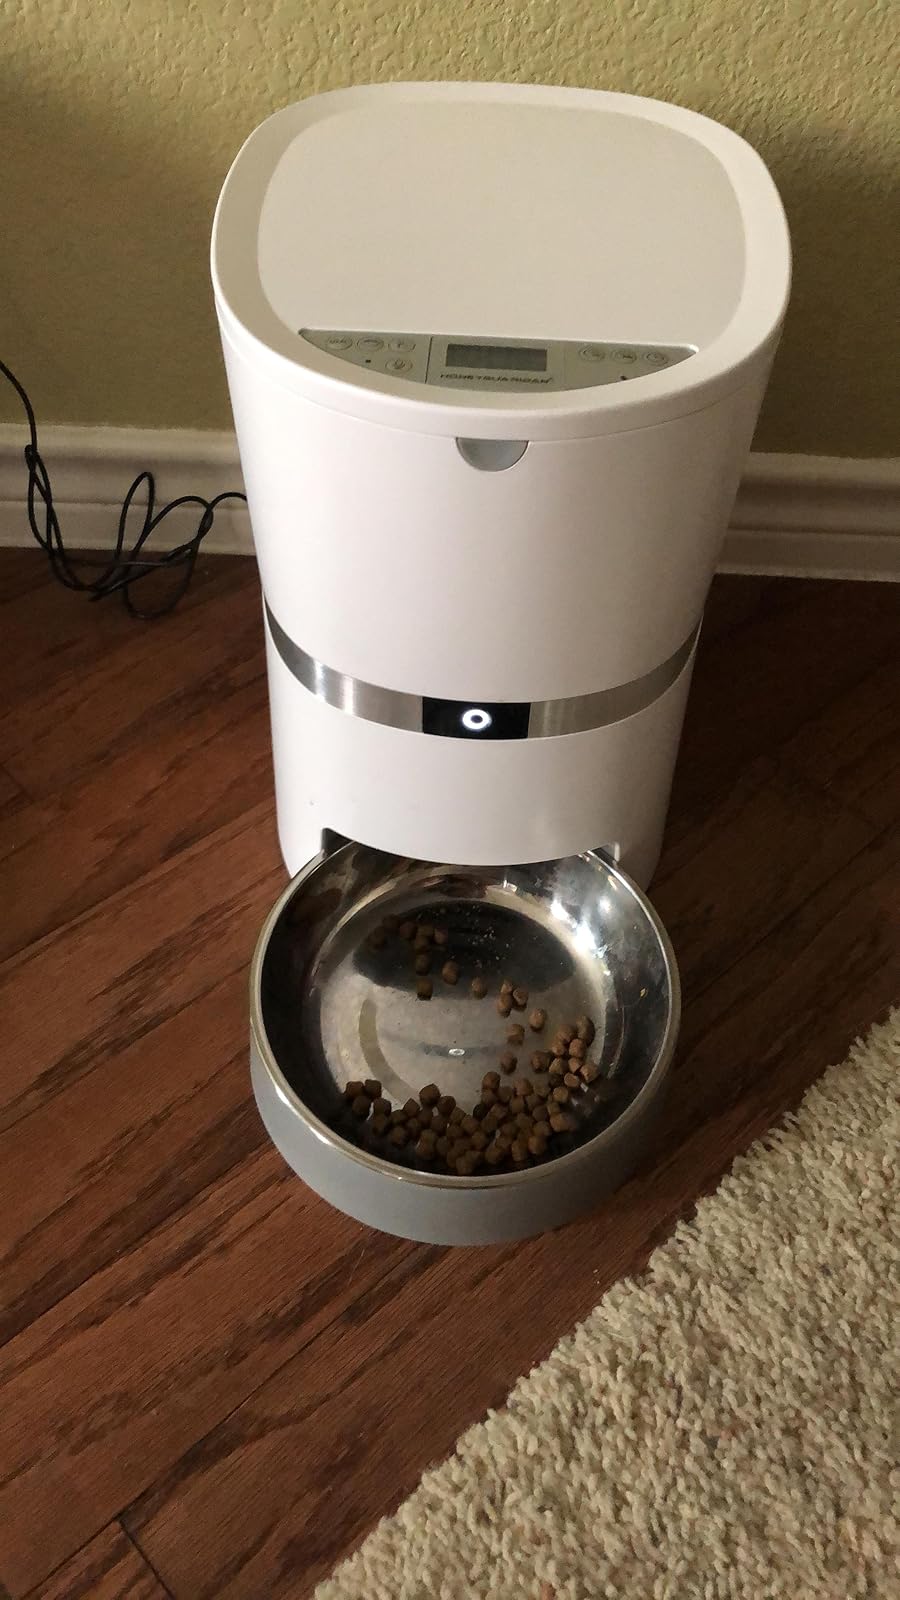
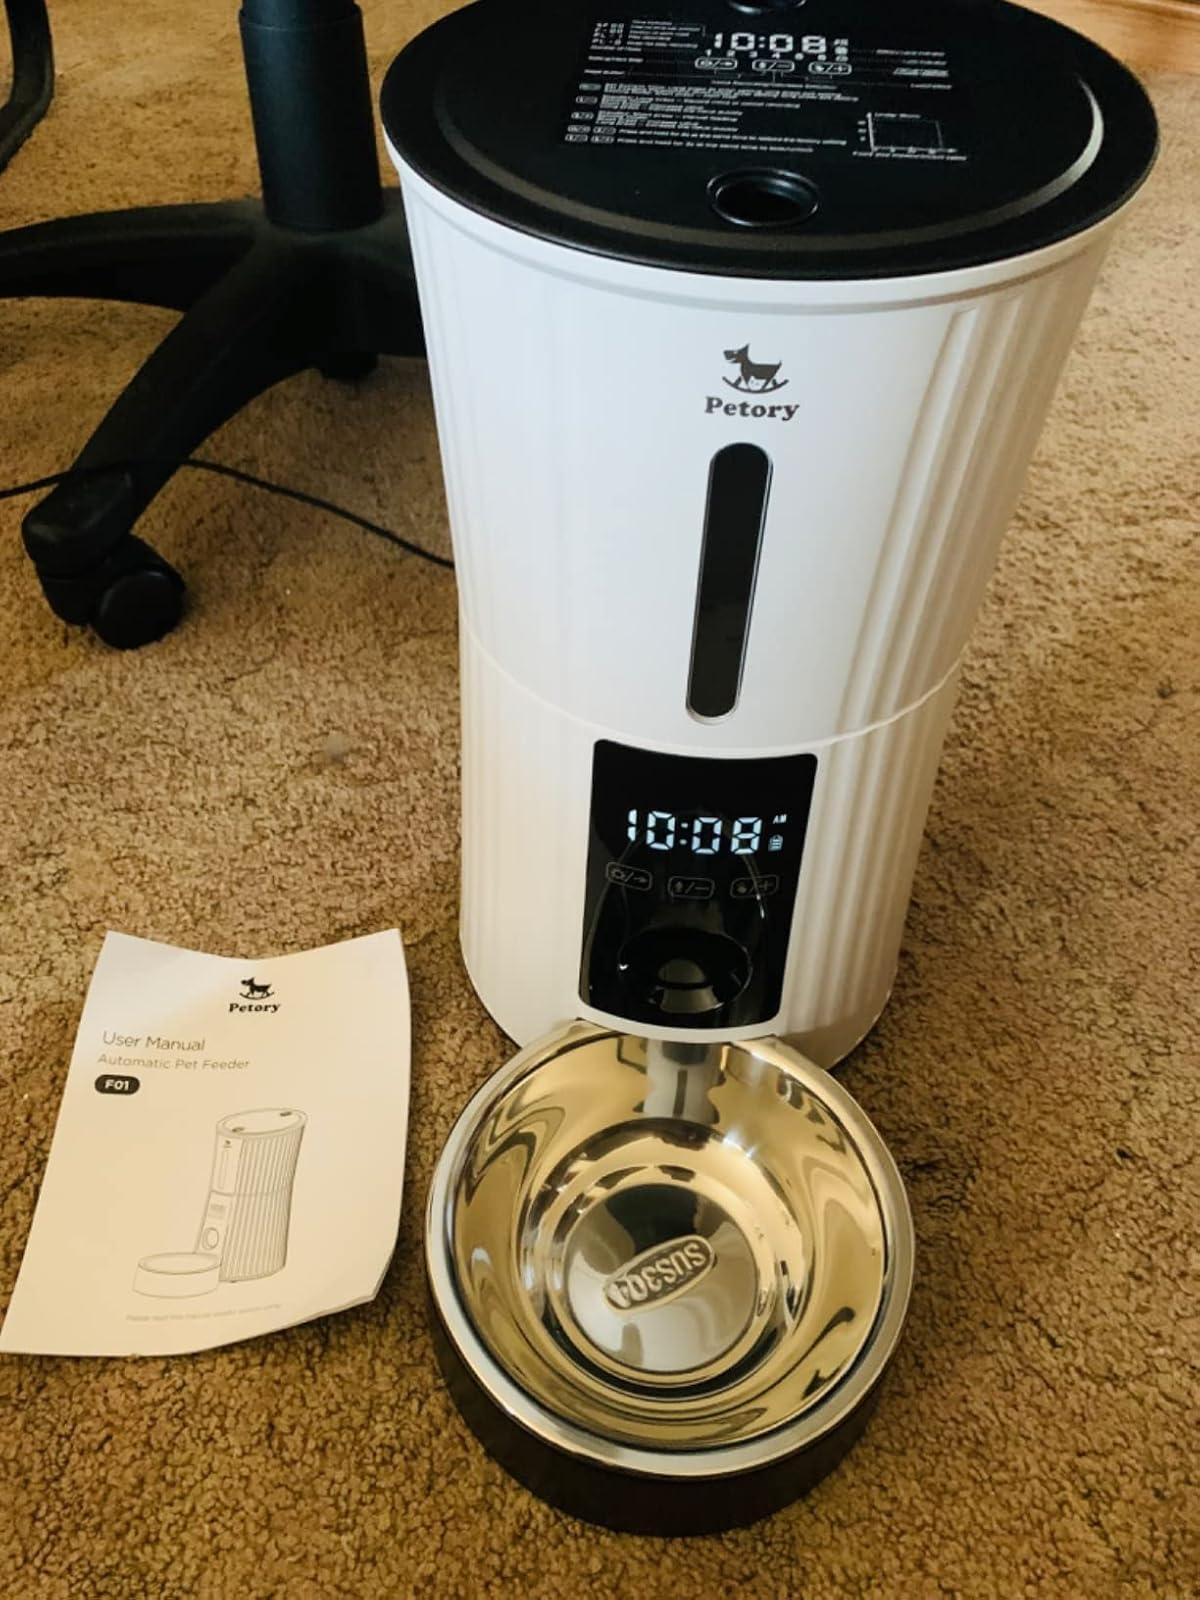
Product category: items_feeder
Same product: no